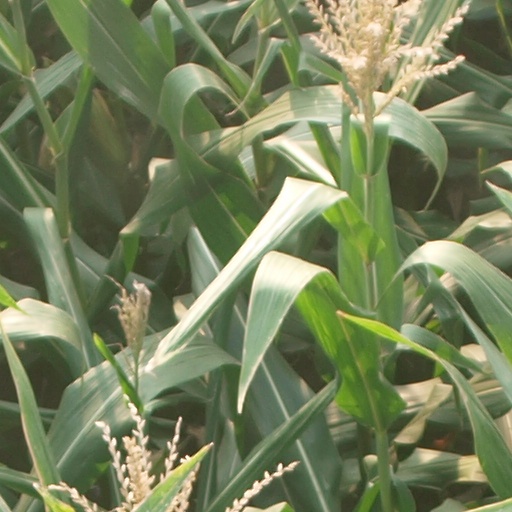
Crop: maize; corn